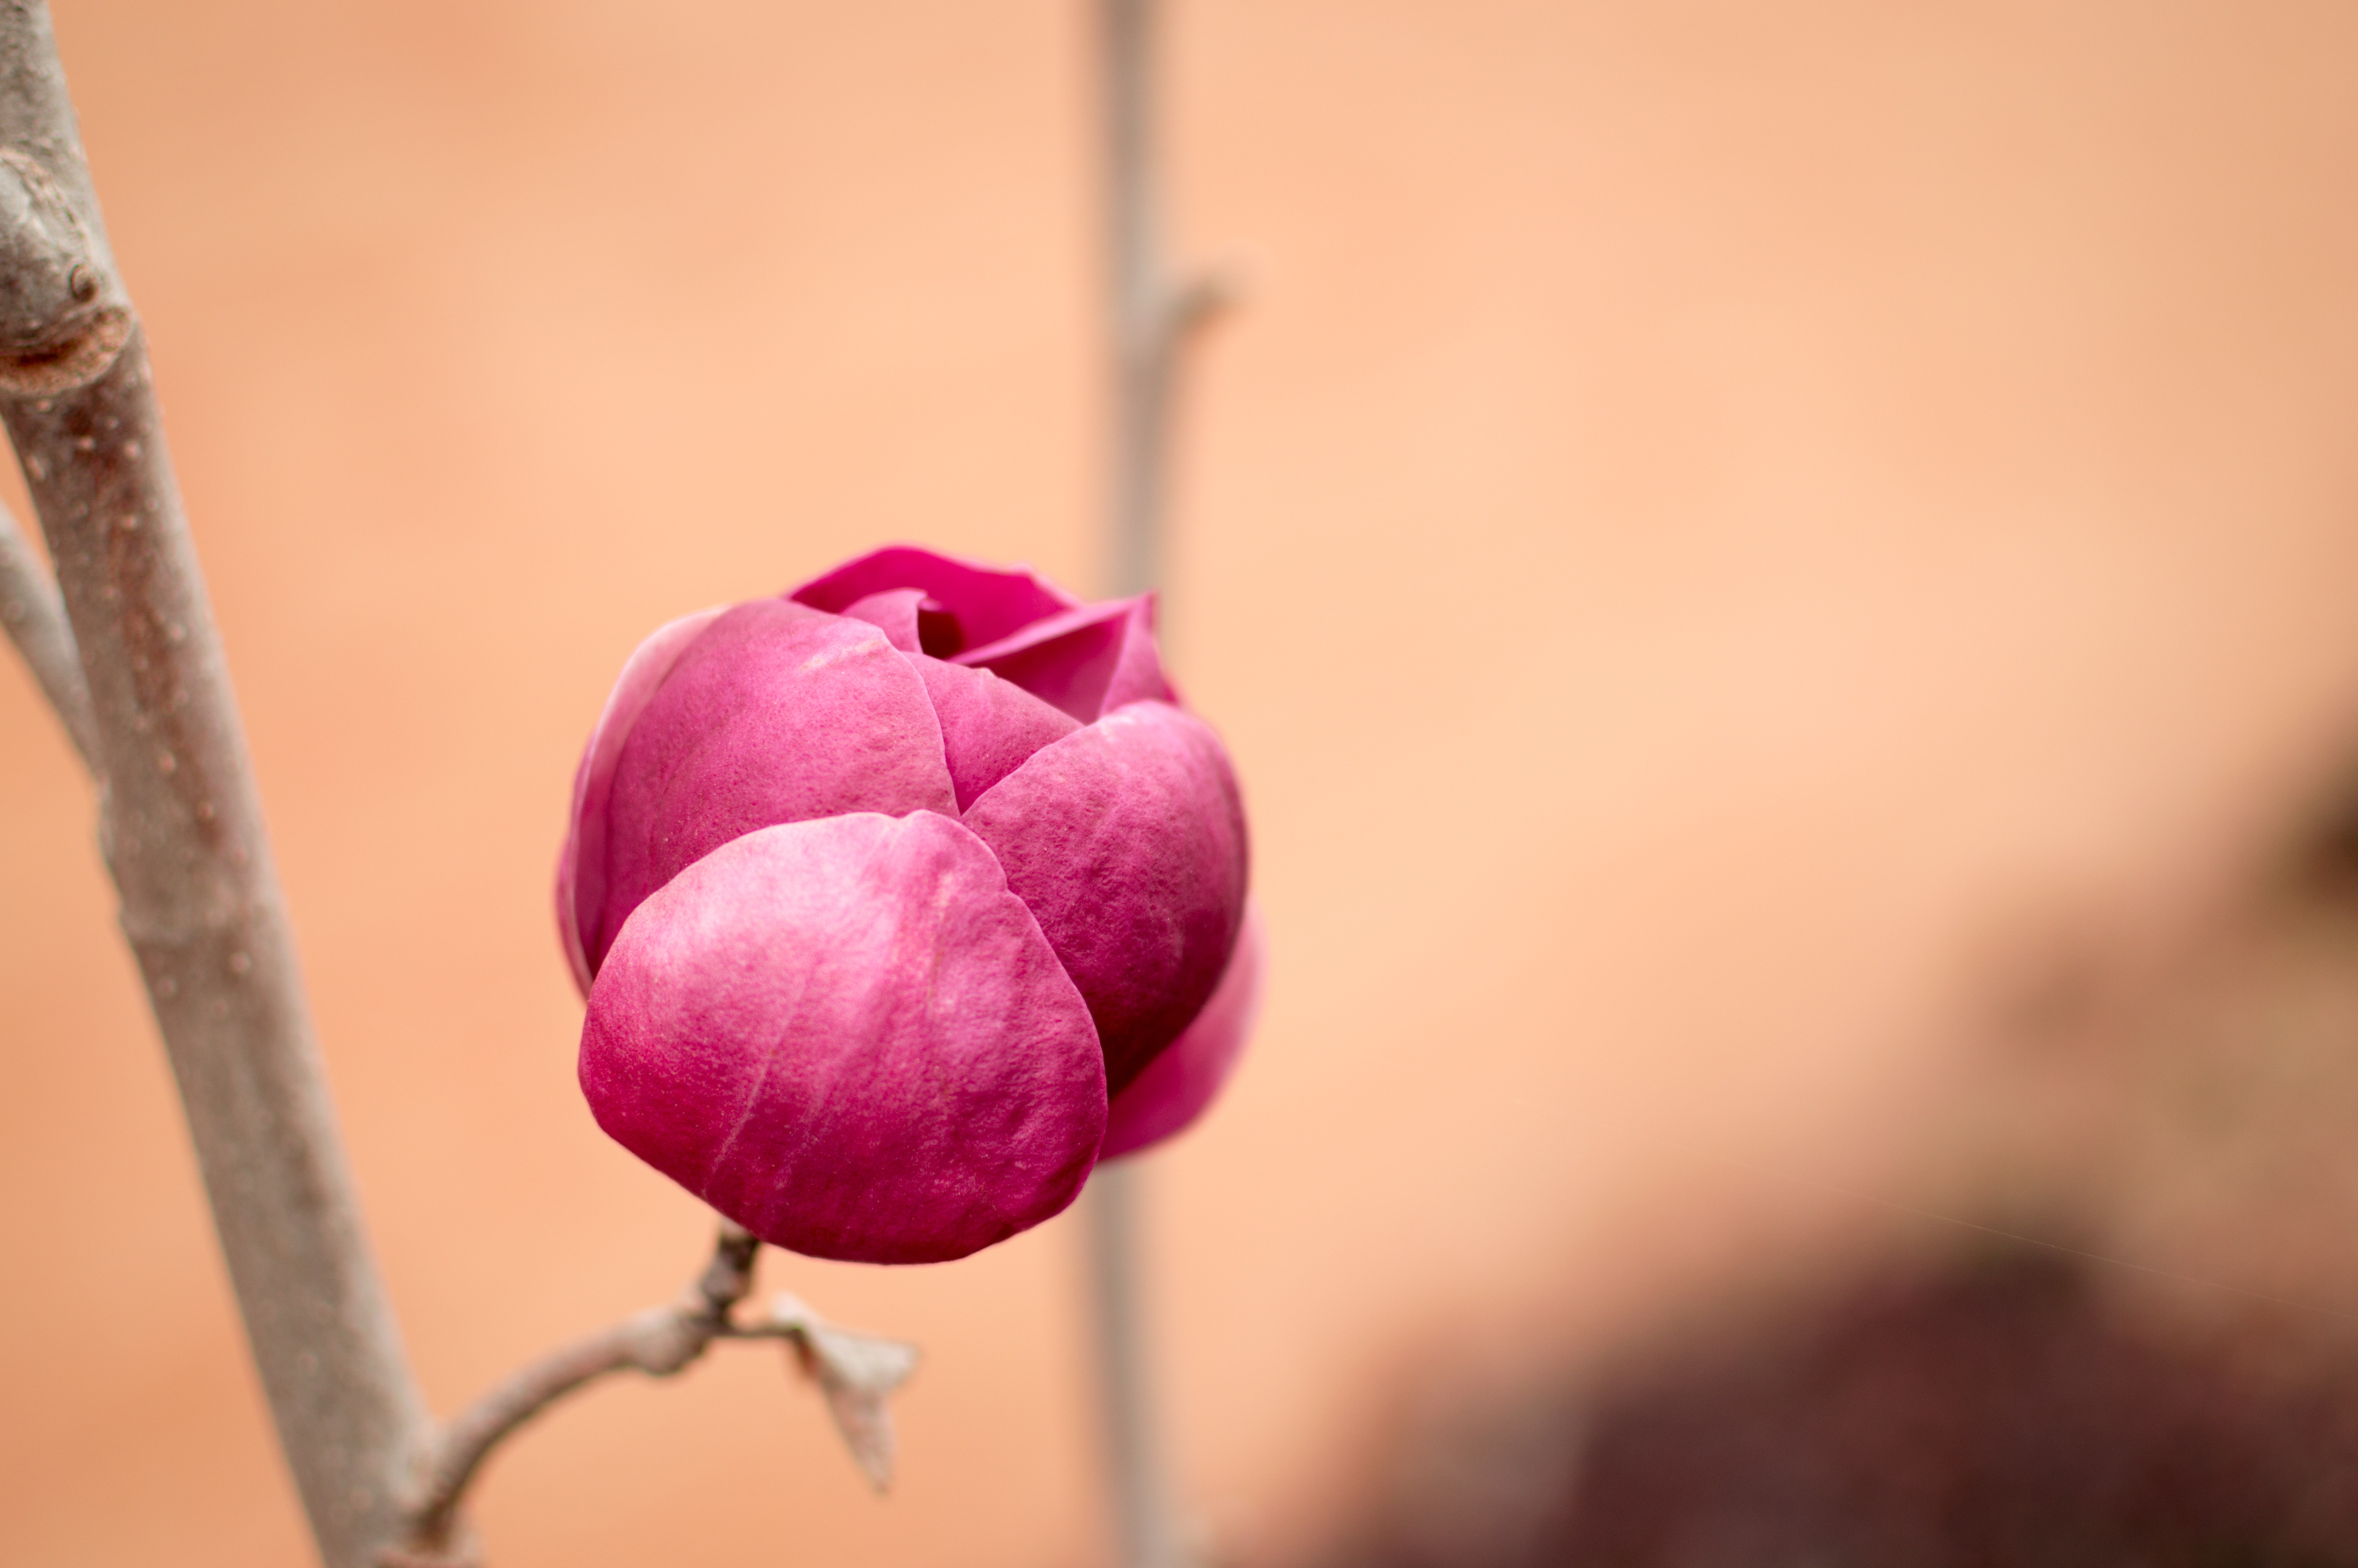
blossom, plant, photography, flower, petal, spring, red, pink, flora, close up, bud, macro photography, flowering plant, plant stem, land plant